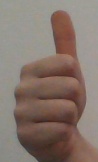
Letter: aleff